French Guiana

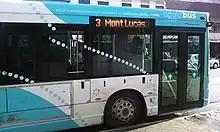
An Agglo bus, public transport, in the city of Cayenne, French Guiana

The transportation system in French Guiana is deficient compared to Metropolitan France, being concentrated in the coastal zone of the territory, while the inland municipalities are poorly connected and often difficult to access.